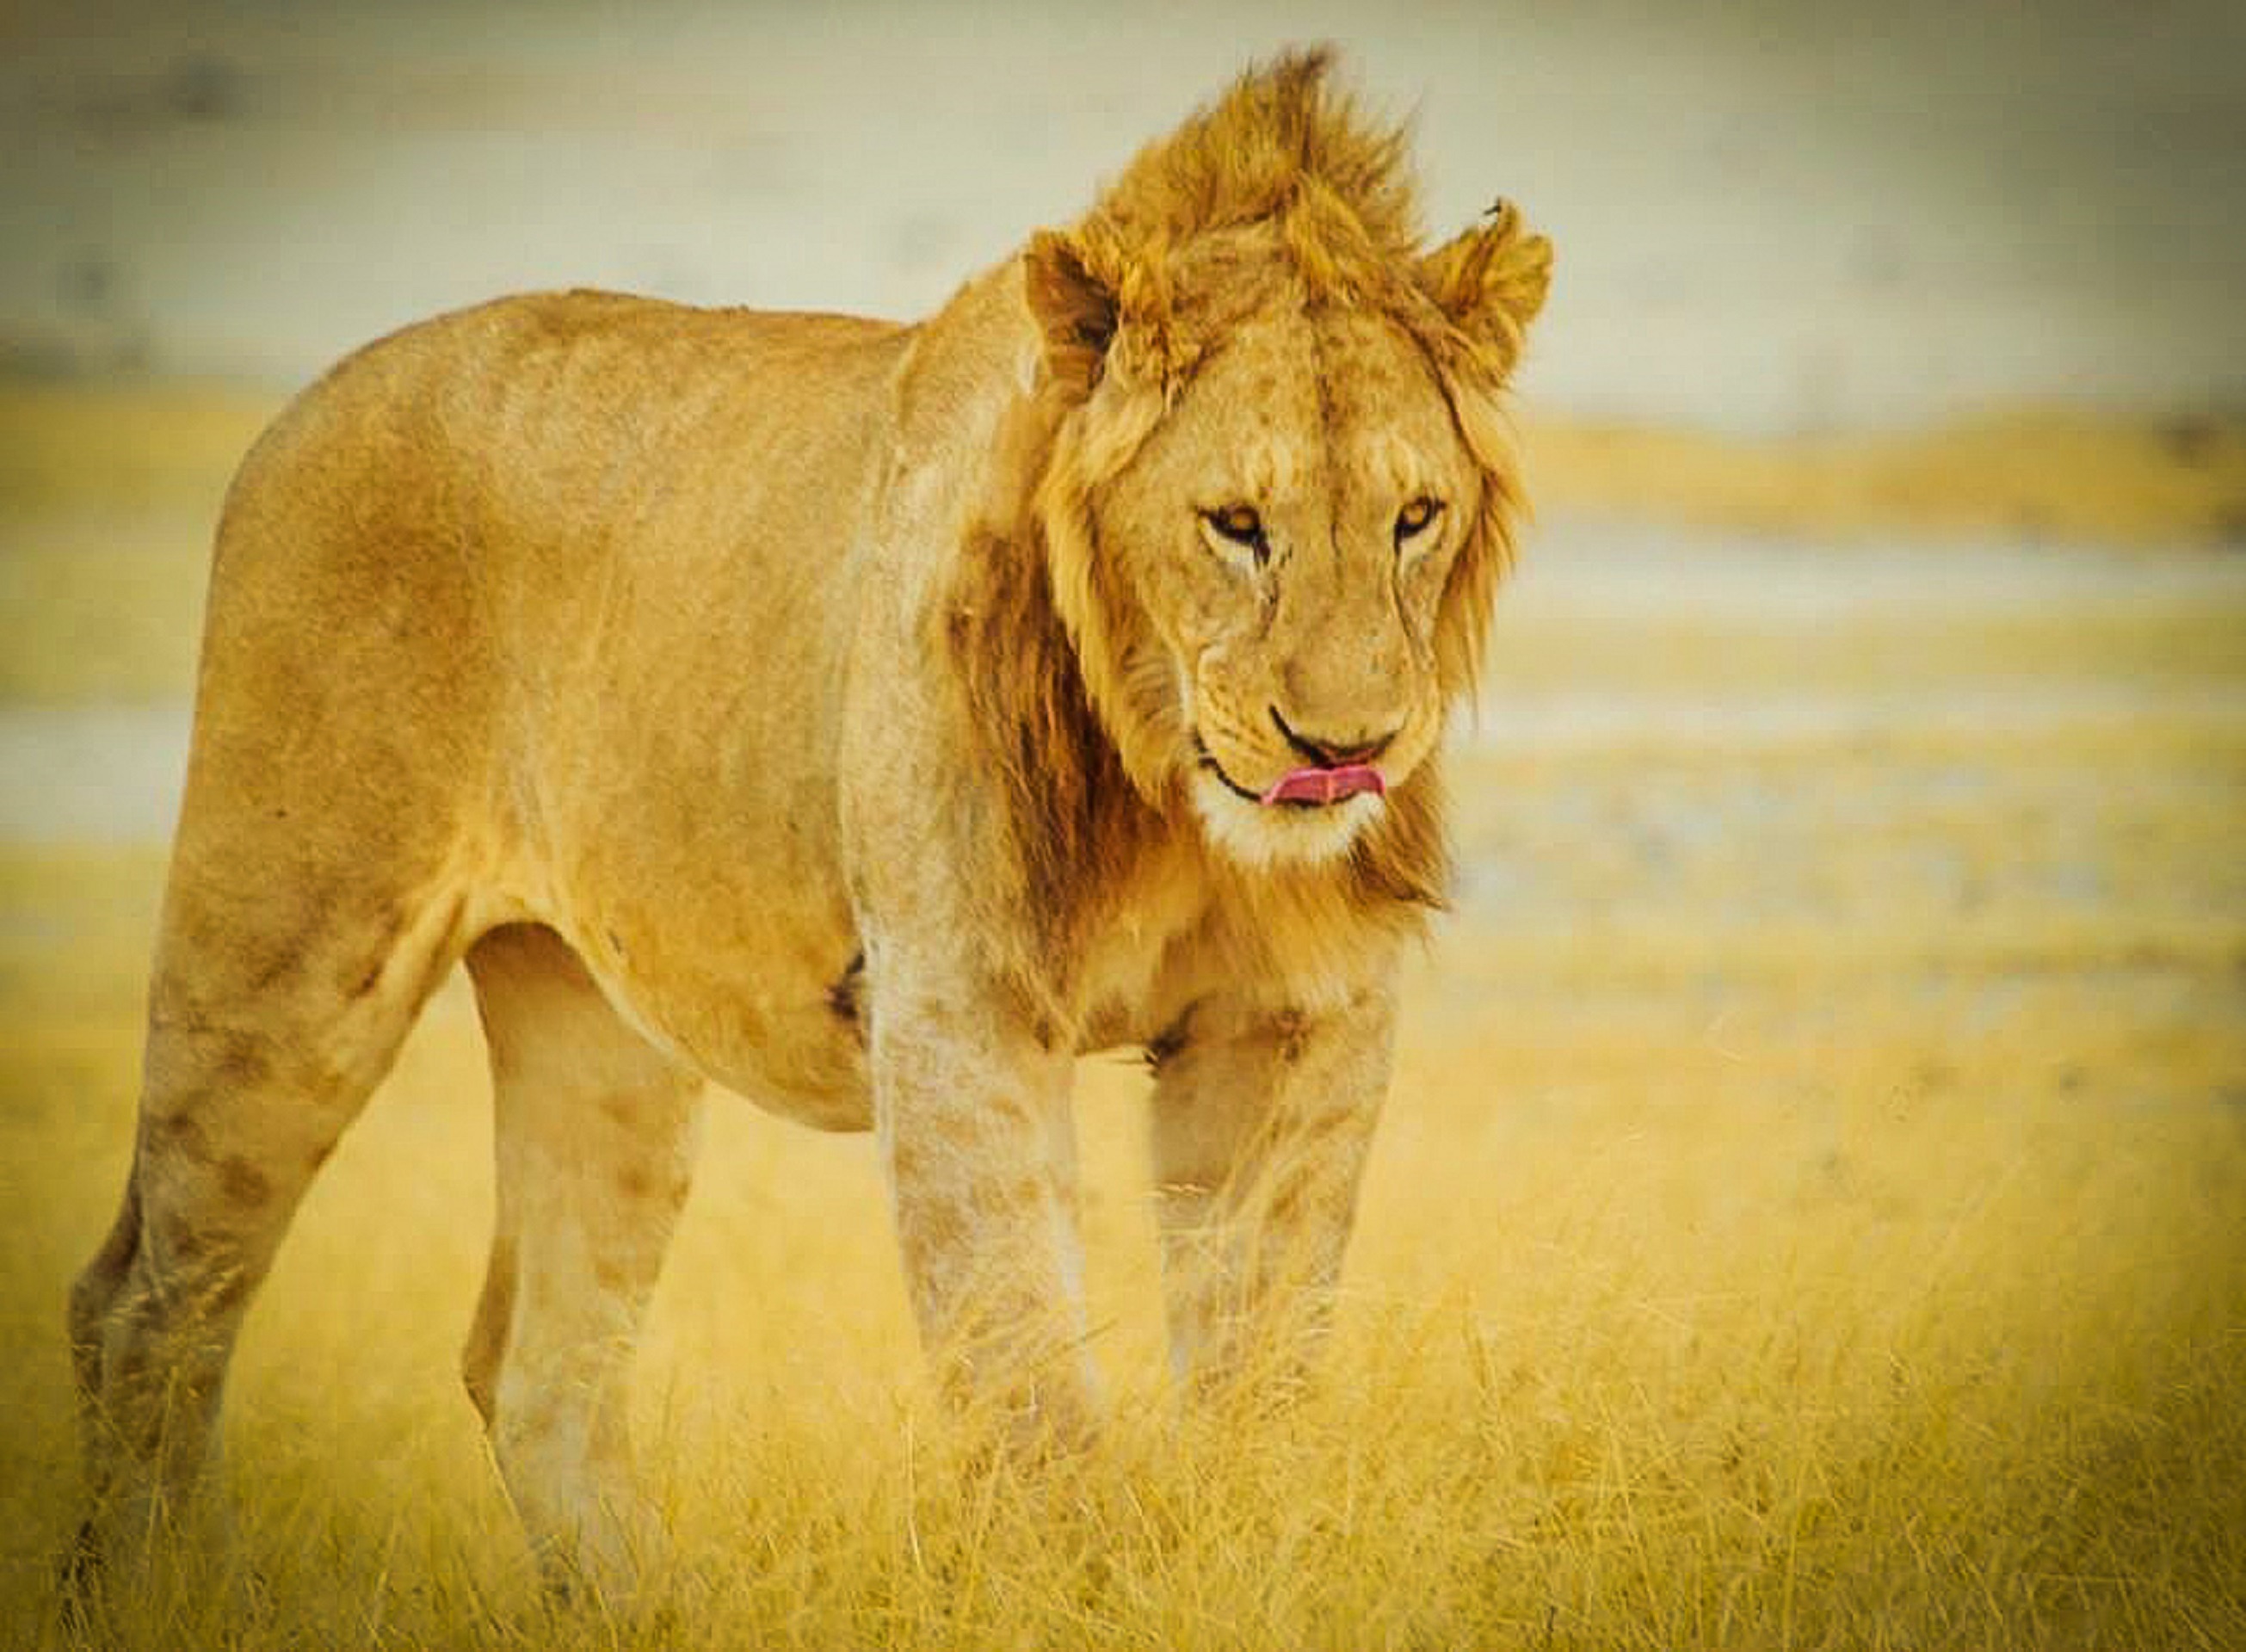
nature, animal, wildlife, wild, africa, mammal, mane, fauna, savanna, lion, whiskers, animals, vertebrate, tanzania, safari, serengeti, big cats, nature serengeti, cat like mammal, masai lion, serengeti national park